Leisure 17

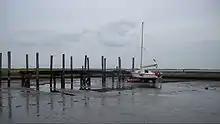
Leisure 17 in Spiekeroog

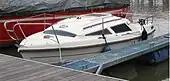
Leisure 17 SL

The "Leisure 17" was built between 1967 and 1996. A total of between 3000 and 4500 units were built, the exact numbers are not known due to the company records being lost in a fire in 1990.